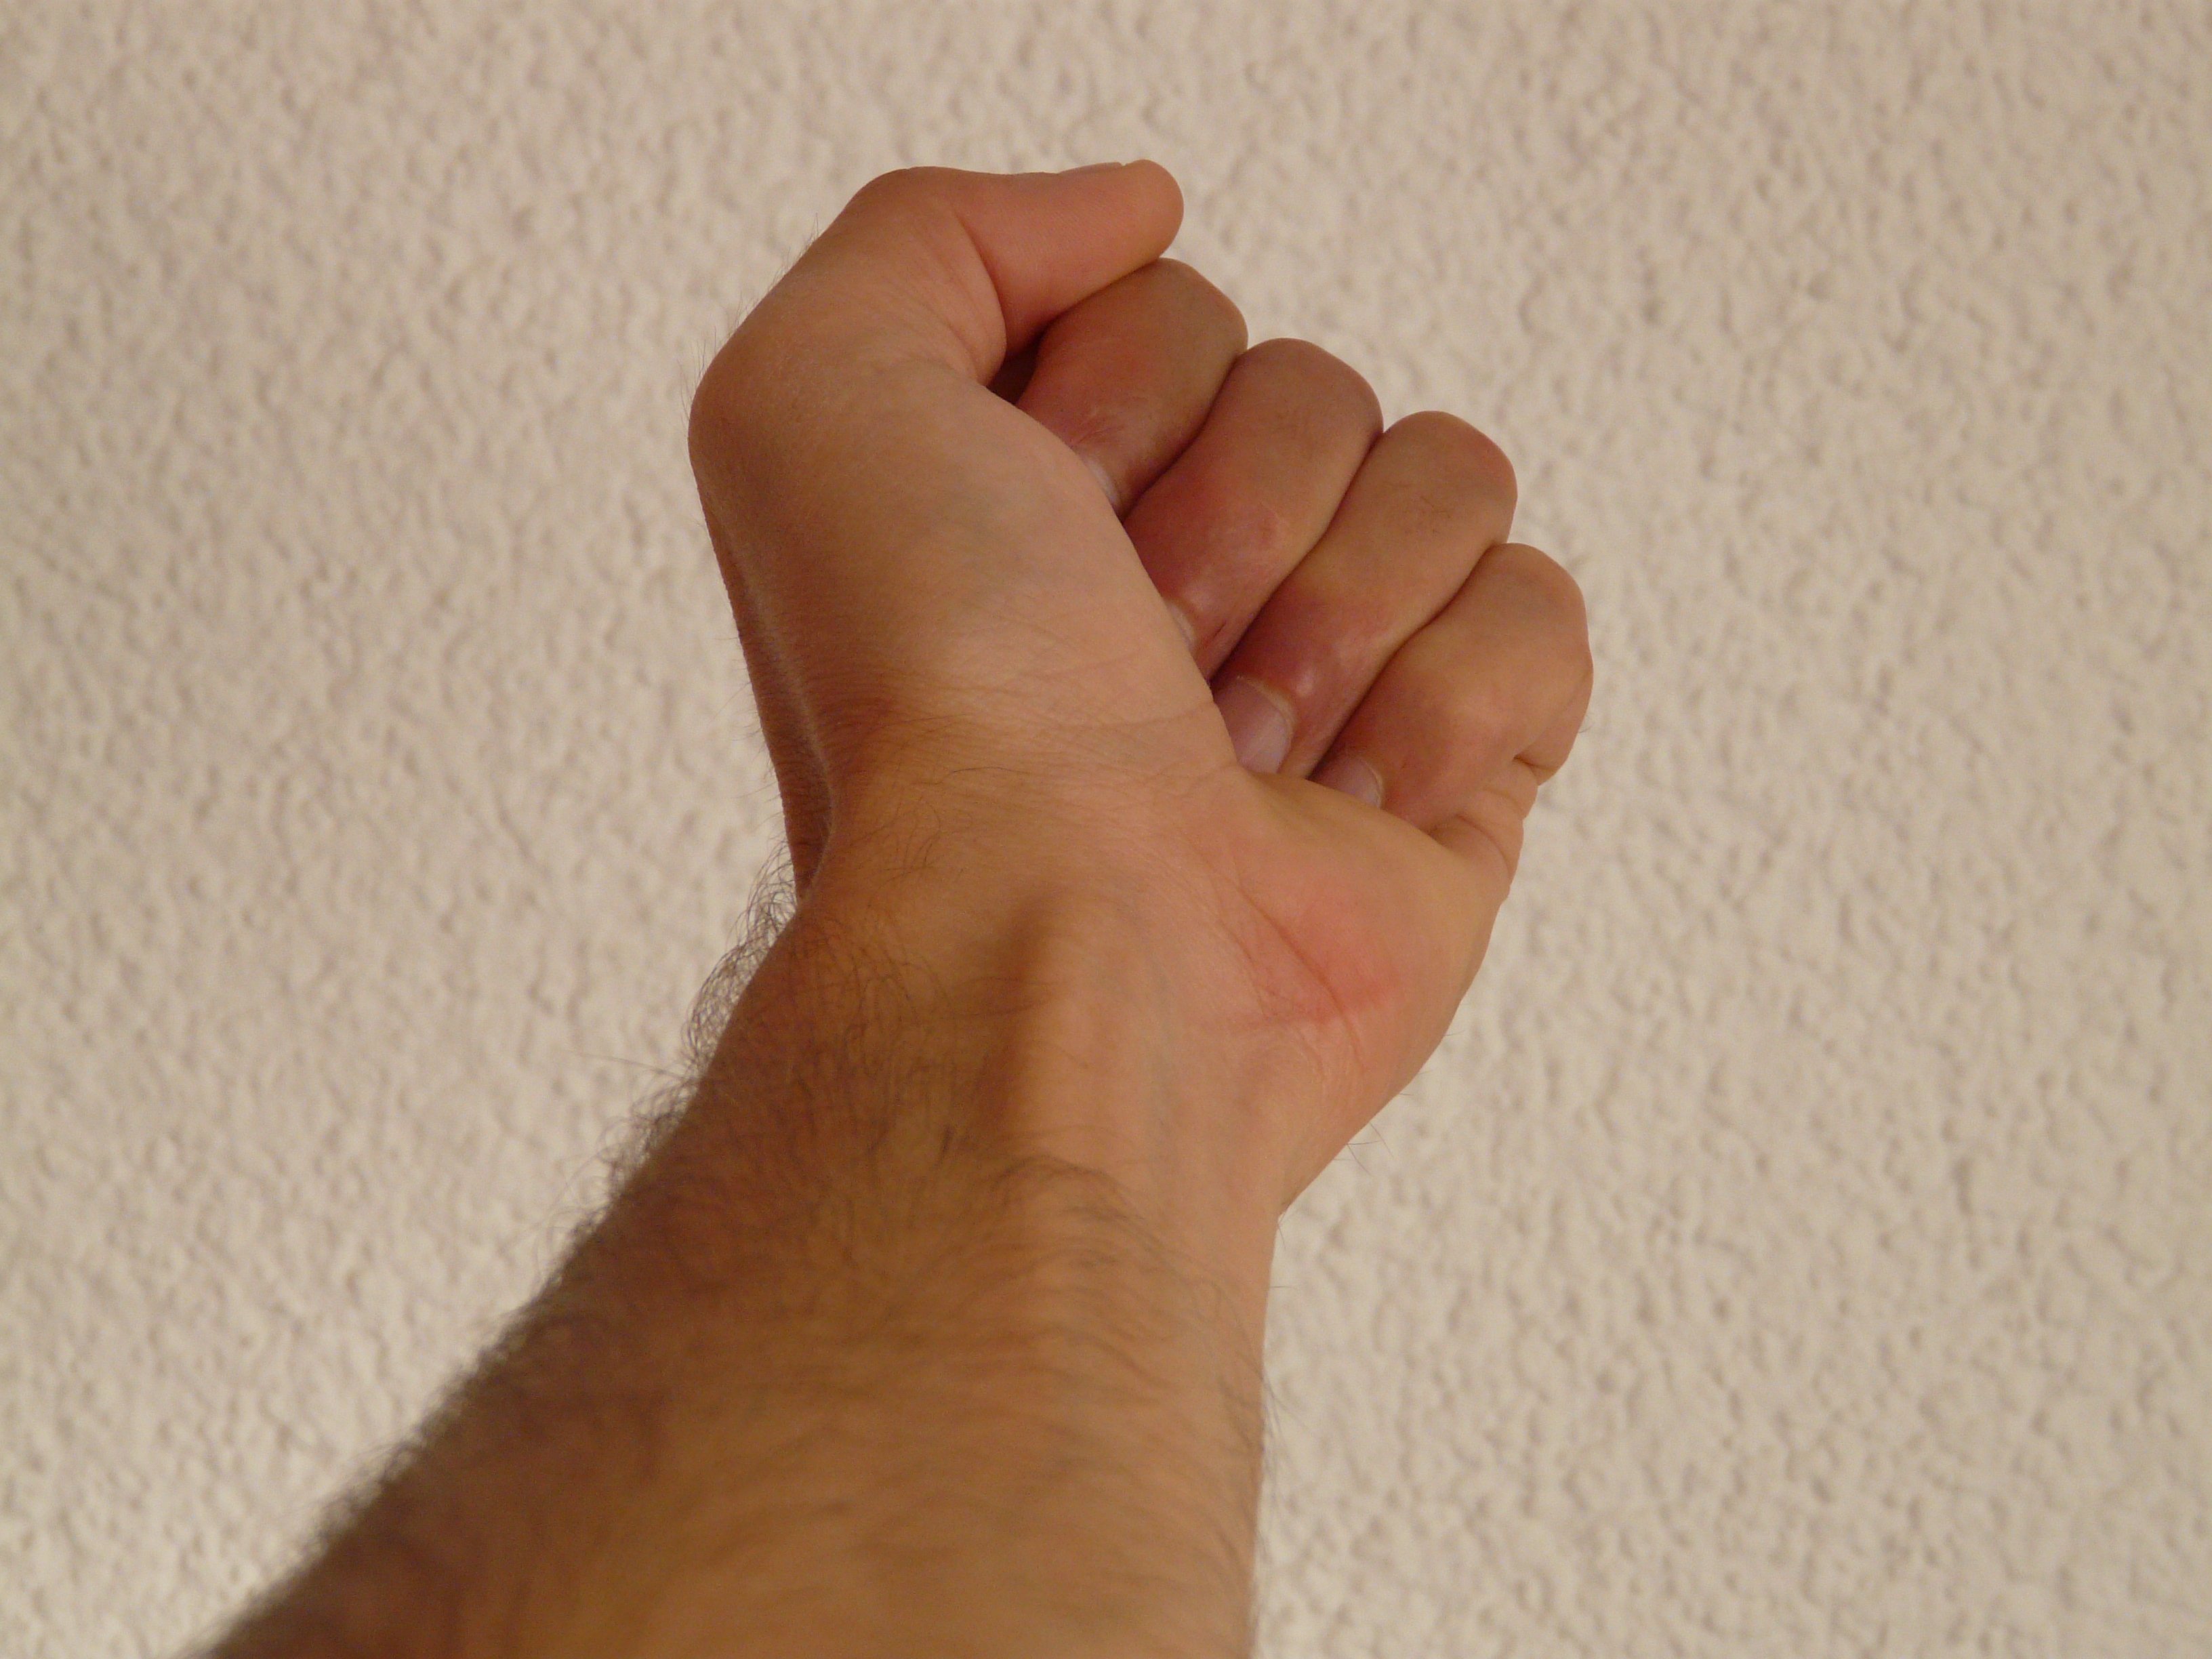
hand, leg, finger, foot, human, arm, nail, close up, human body, skin, toe, thumb, faust